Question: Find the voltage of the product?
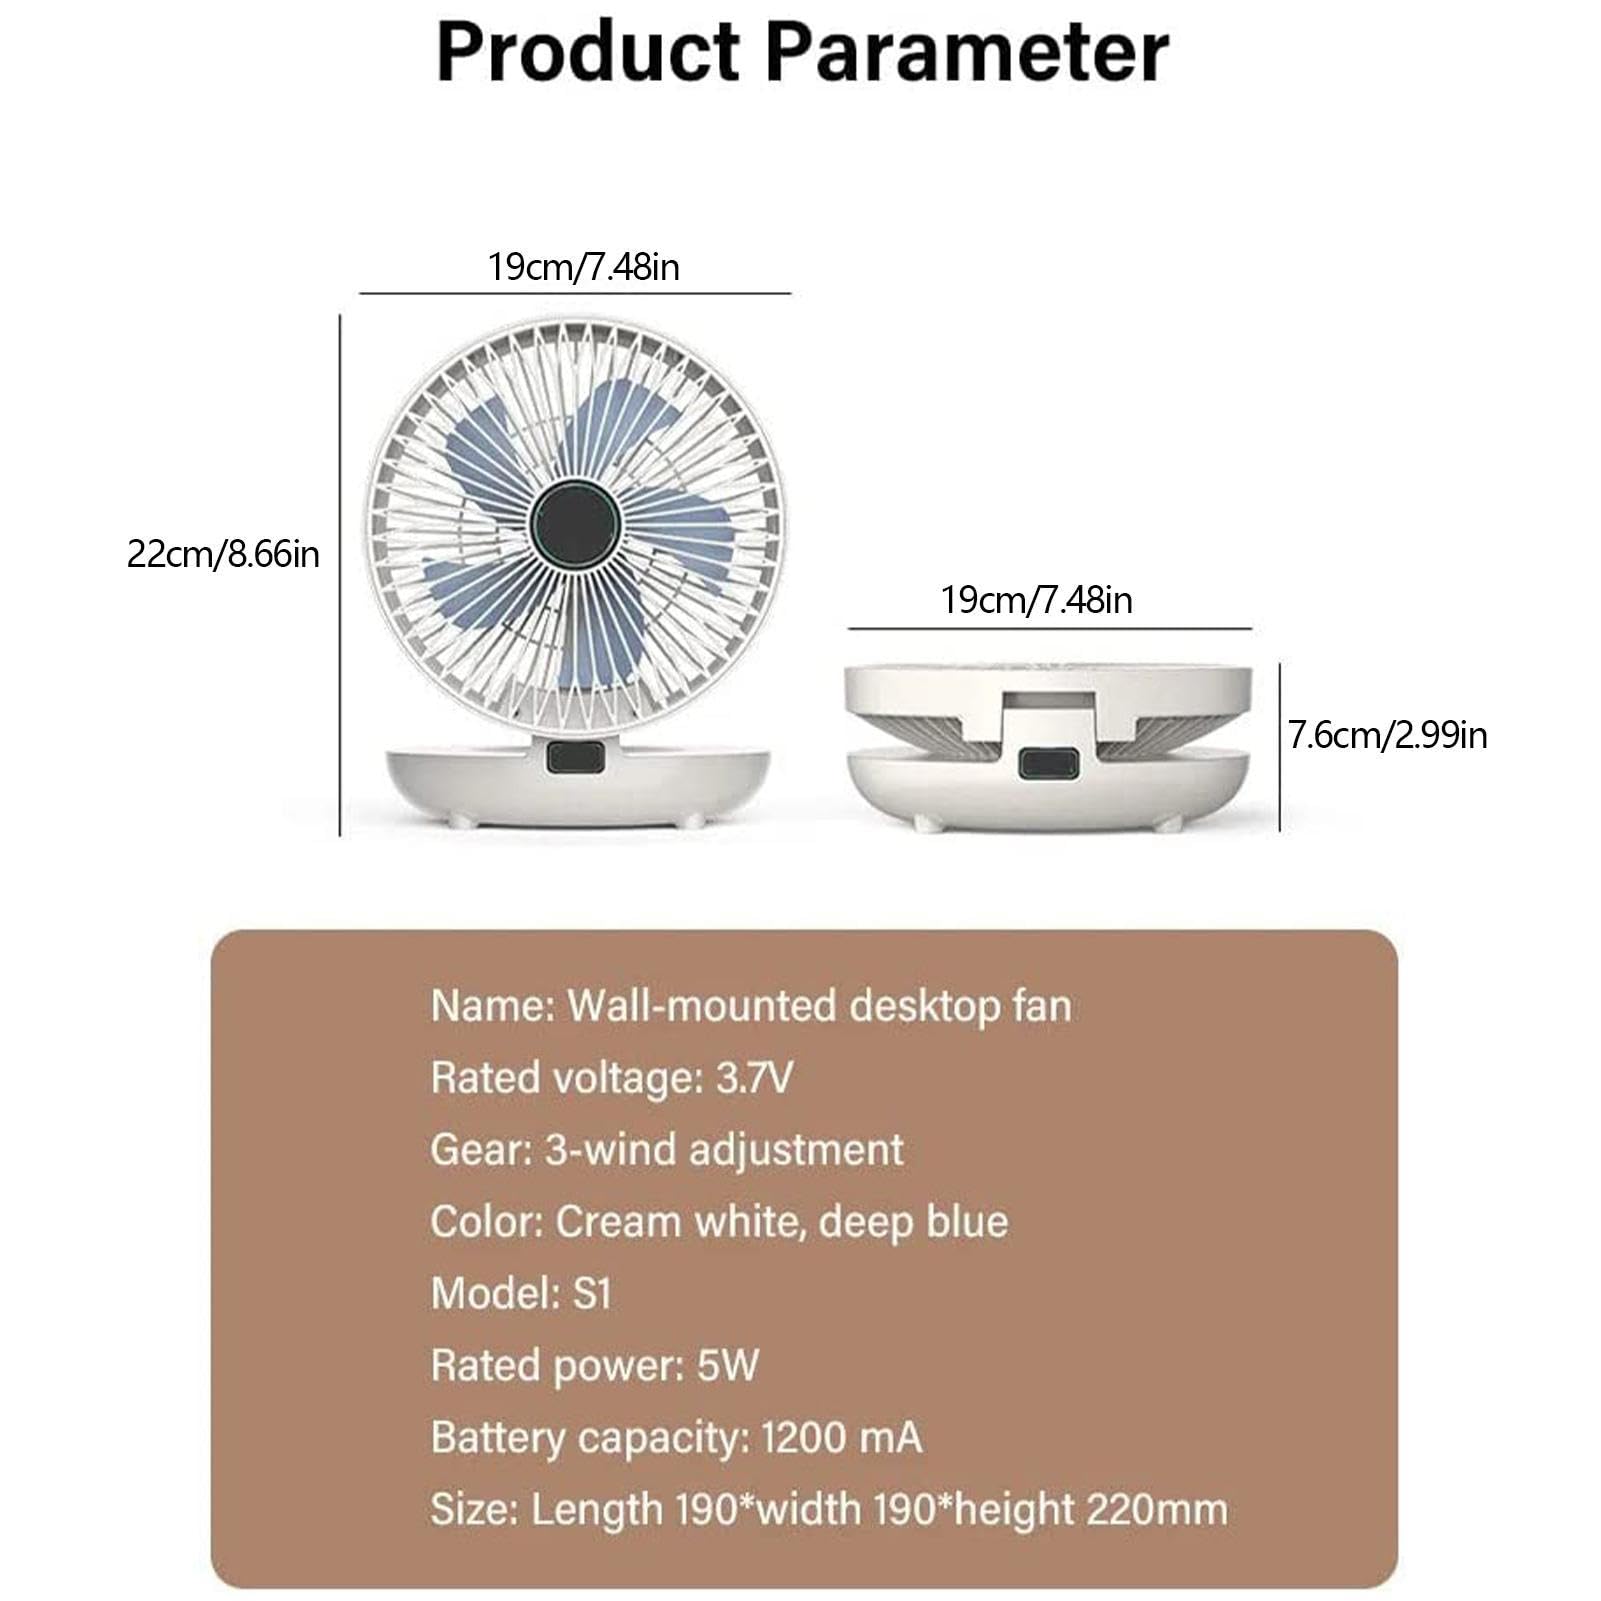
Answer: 3.7 volt